Joseph I, Holy Roman Emperor

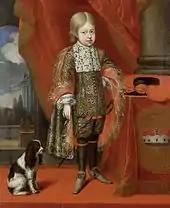
Archduke Joseph at the age of six (by Benjamin Block, 1684)

Born in Vienna, Joseph was educated strictly by Charles Theodore, Prince of Salm, and became a good linguist. Perhaps due to the influence of his formerly Protestant tutor he was a less devout Catholic than his parents and other relatives and developed into an adherent of the early Age of Enlightenment. He had two great enthusiasms: music and hunting.